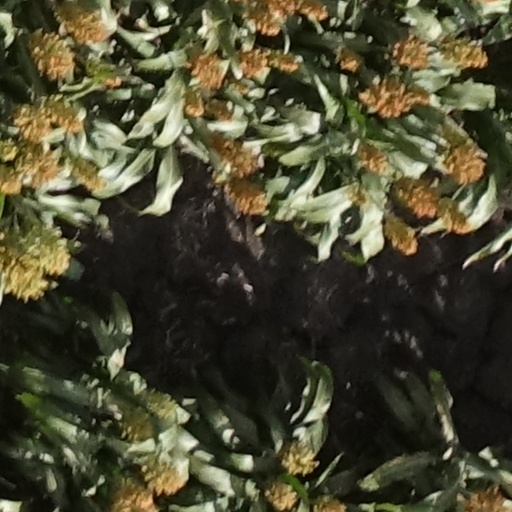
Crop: sorghum